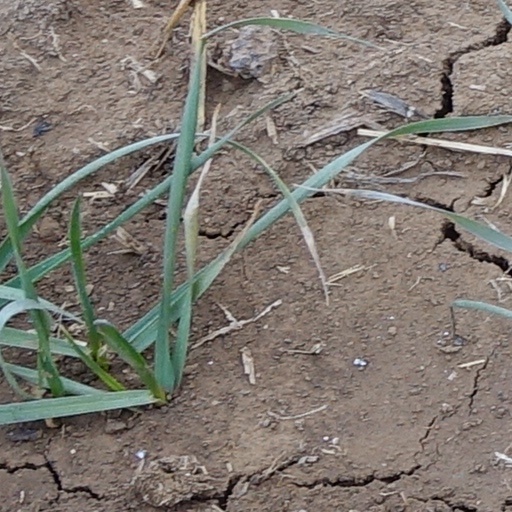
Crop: wheat